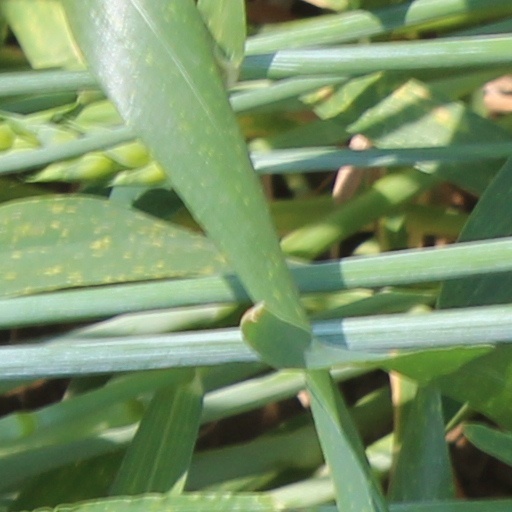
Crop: wheat